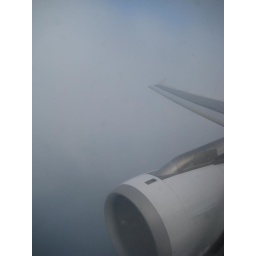
snow and clouds in london and south eastsnow in pyreneesthin cloud in mallorcalgw-pmi 07/04/08 05.55-09.00